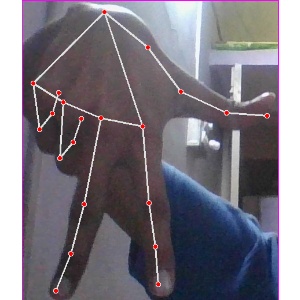
अक्षर: ग